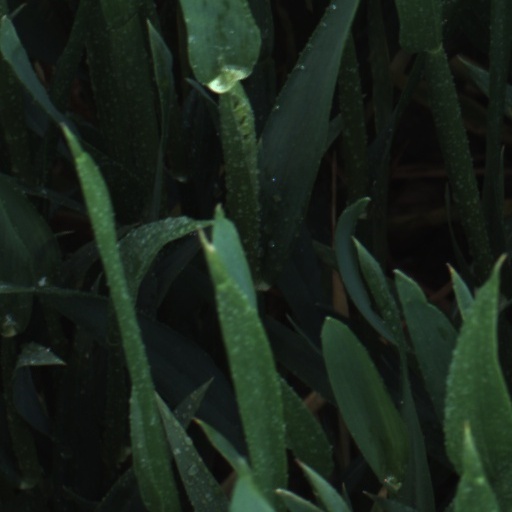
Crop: wheat